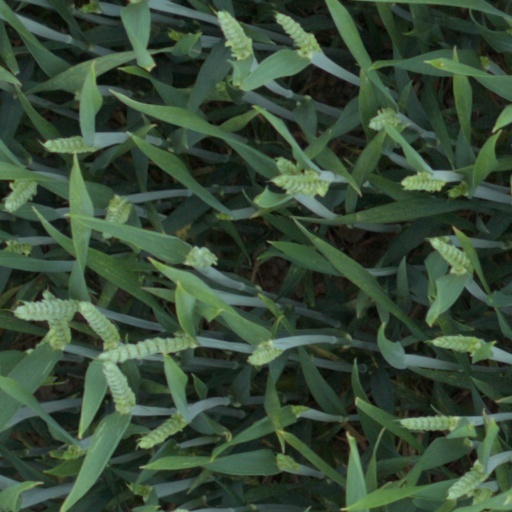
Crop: wheat